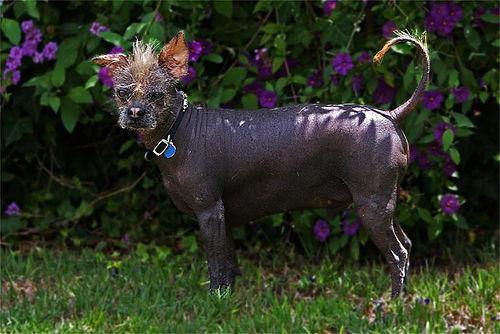
Mexican_hairless